O Carteiro

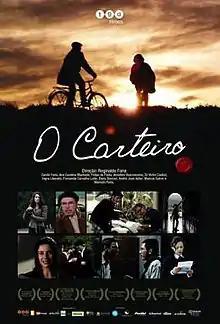
Theatrical release poster

O Carteiro is a 2011 Brazilian drama film written and directed by Reginaldo Faria.